Alexandre Alphonse

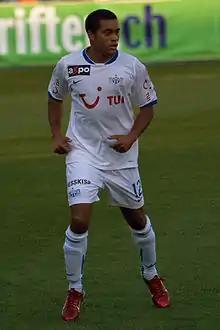

Alexandre Alphonse (born 17 June 1982) is a football manager and former professional footballer who played as a striker. He represented Guadeloupe national team between 2009 and 2016. He currently works as an assistant coach in Switzerland with Servette U21.